Happy Birthday (2016 Indian film)

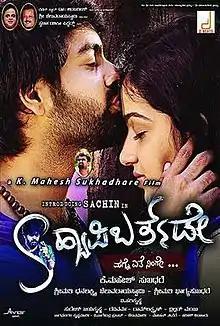

Happy Birthday is a 2016 Indian Kannada language romantic action film written, directed and co-produced by Mahesh Sukhadhare. It stars Sachin, making his debut, and Samskruthy Shenoy in the lead roles along with guest appearances by actors Ambareesh and Srinagar Kitty. The music of the film is composed by V. Harikrishna whilst the cinematography is by Suresh Jayakrishna.